Yuri Grymov

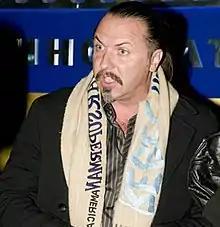
Yuri Grymov in 2009

Yuri Vyacheslavovich Grymov (born 6 July 1965, Moscow, USSR) is a Russian film director, clipmaker, screenwriter, producer. Member of the Public Chamber of the Moscow Oblast, Academician of Motion Picture Arts.